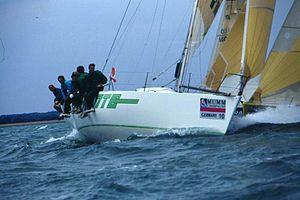
La One Ton Cup est un trophée remis au vainqueur d'une compétition nautique créée en 1899 par le Cercle de la Voile de Paris. Ces régates sont à l'origine des duels entre voiliers légers, souvent des dériveurs, d'au maximum un tonneau selon la jauge Godinet de 1892. Cette Coupe internationale du Cercle de la Voile de Paris, son nom d'origine, se dispute à partir de 1907 sur des 6 m JI à la jauge internationale, à l'exception d'une période de quatre années, de 1920 à 1923, où elle est courue sur des 6.5m SI.